Bug zapper

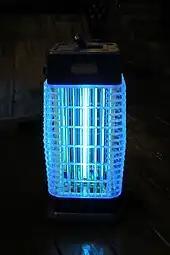
Indoor bug zapper which can be used, for example, in a bedroom

Bug zappers are usually housed in a protective cage of plastic or grounded metal bars to prevent people or larger animals from touching the high voltage grid. A light source is fitted inside, often a fluorescent lamp designed to emit both visible and ultraviolet light, which is visible to insects and attracts a variety of them. Newer models now use long-life LEDs to produce the light. The light source is surrounded by a pair of interleaved bare wire grids or helices. The distance between adjacent wires is typically about .